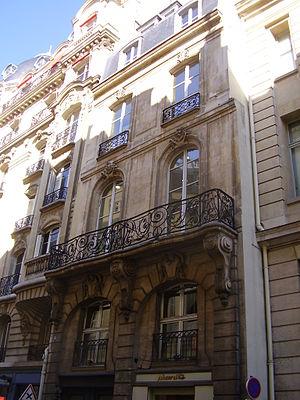
hôtel de La Feuillade. 4 rue La Feuillade, Paris 2nd arrondissement
L'hôtel de La Feuillade est un hôtel particulier situé à Paris en France.